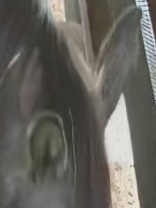
Face region: ears (position_of_ears)
Pain indicator: moderately_present